Terence Conran

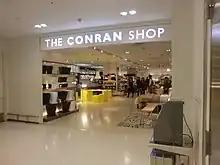
The Conran Shop Fukuoka at Tenjin area in Fukuoka, Japan

His later retail companies included the Conran Shop and FSC-certified (Forest Stewardship Council) wood furniture maker Benchmark Furniture, which he co-founded with Sean Sutcliffe in 1983.